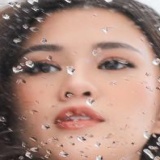
diễn viên Ngọc Thảo